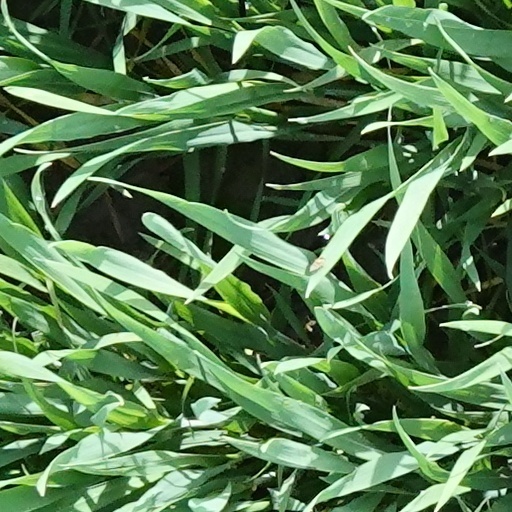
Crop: wheat